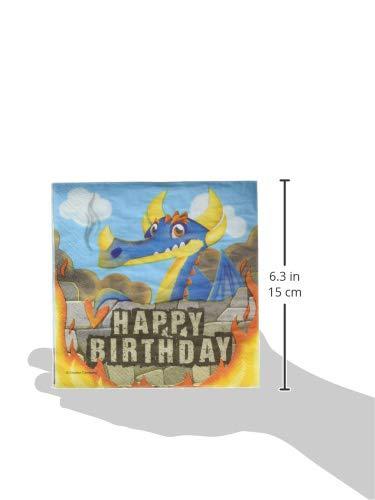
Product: Creative Converting Dragon Happy Birthday Lunch Napkins Party Supplies, Multicolor
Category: Toys & Games | Party Supplies | Party Tableware | Napkins
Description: One package of 16 Dragon happy birthday 2-ply paper lunch napkins.
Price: $3.77
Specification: ProductDimensions:0.6x6.5x6.5inches|ItemWeight:1.6ounces|ShippingWeight:1.6ounces(Viewshippingratesandpolicies)|ASIN:B06WD45HYL|Itemmodelnumber:322213|Manufacturerrecommendedage:4-12years